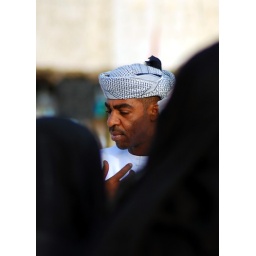
A young arab male dances opposite females shrouded in traditional black veils (also dancing) in Sharjah, UAE.